Privateer

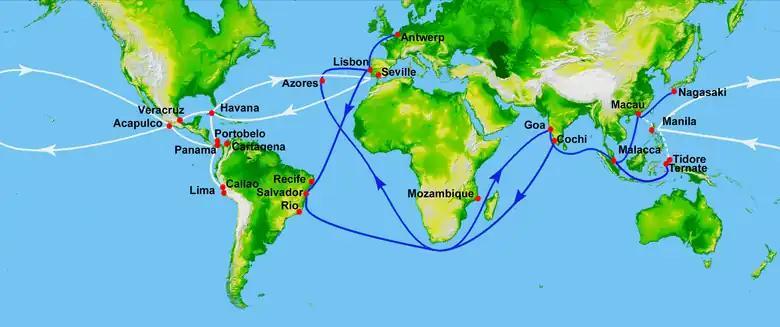
16th-century trade routes prey to privateering: Spanish treasure fleets linking the Caribbean to Seville, Manila-Acapulco galleons started in 1568 (white) and rival Portuguese India Armadas of 1498–1640 (blue)

The legal framework around authorised sea-raiding was considerably murkier outside of Europe. Unfamiliarity with local forms of authority created difficulty determining who was legitimately sovereign on land and at sea, whether to accept their authority, or whether the opposing parties were, in fact, pirates. Mediterranean corsairs operated with a style of patriotic-religious authority that Europeans, and later Americans, found difficult to understand and accept. It did not help that many European privateers happily accepted commissions from the deys of Algiers, Tangiers and Tunis. The sultans of the Sulu archipelago (now present-day Philippines) held only a tenuous authority over the local Iranun communities of slave-raiders. The sultans created a carefully spun web of marital and political alliances in an attempt to control unauthorised raiding that would provoke war against them. In Malay political systems, the legitimacy and strength of their Sultan's management of trade determined the extent he exerted control over the sea-raiding of his coastal people.